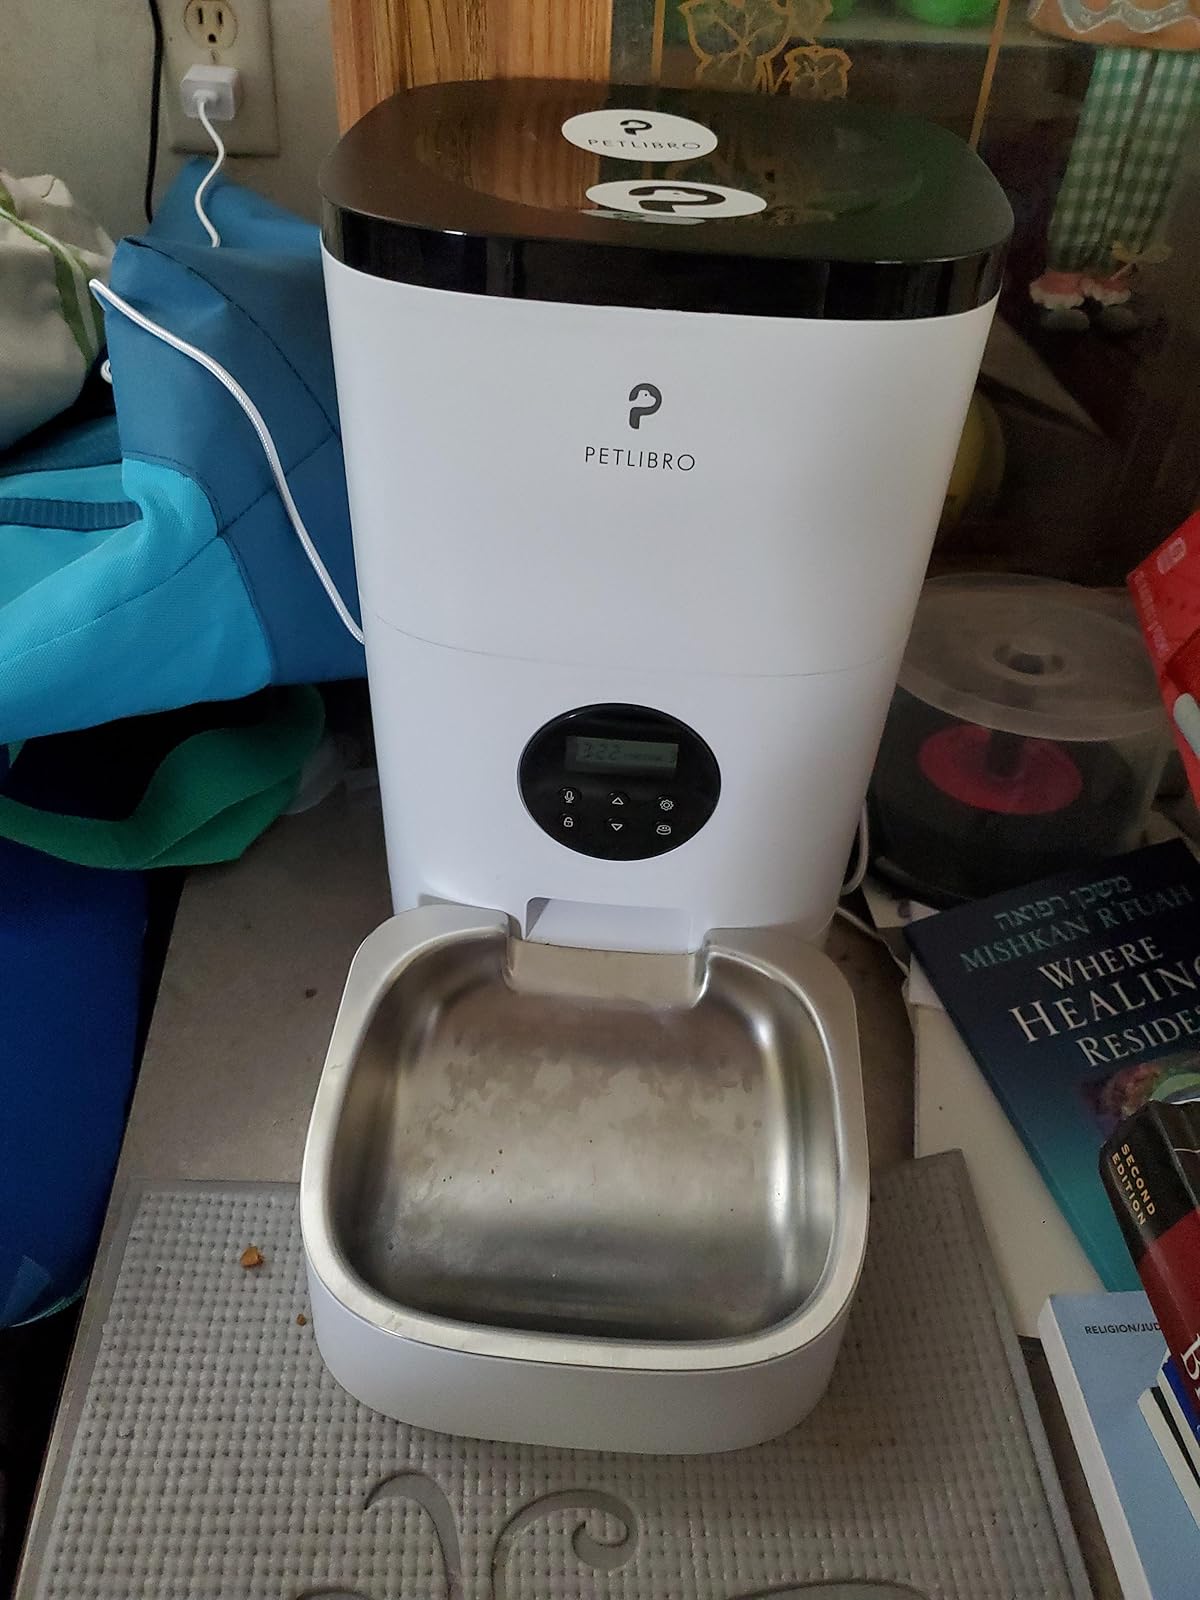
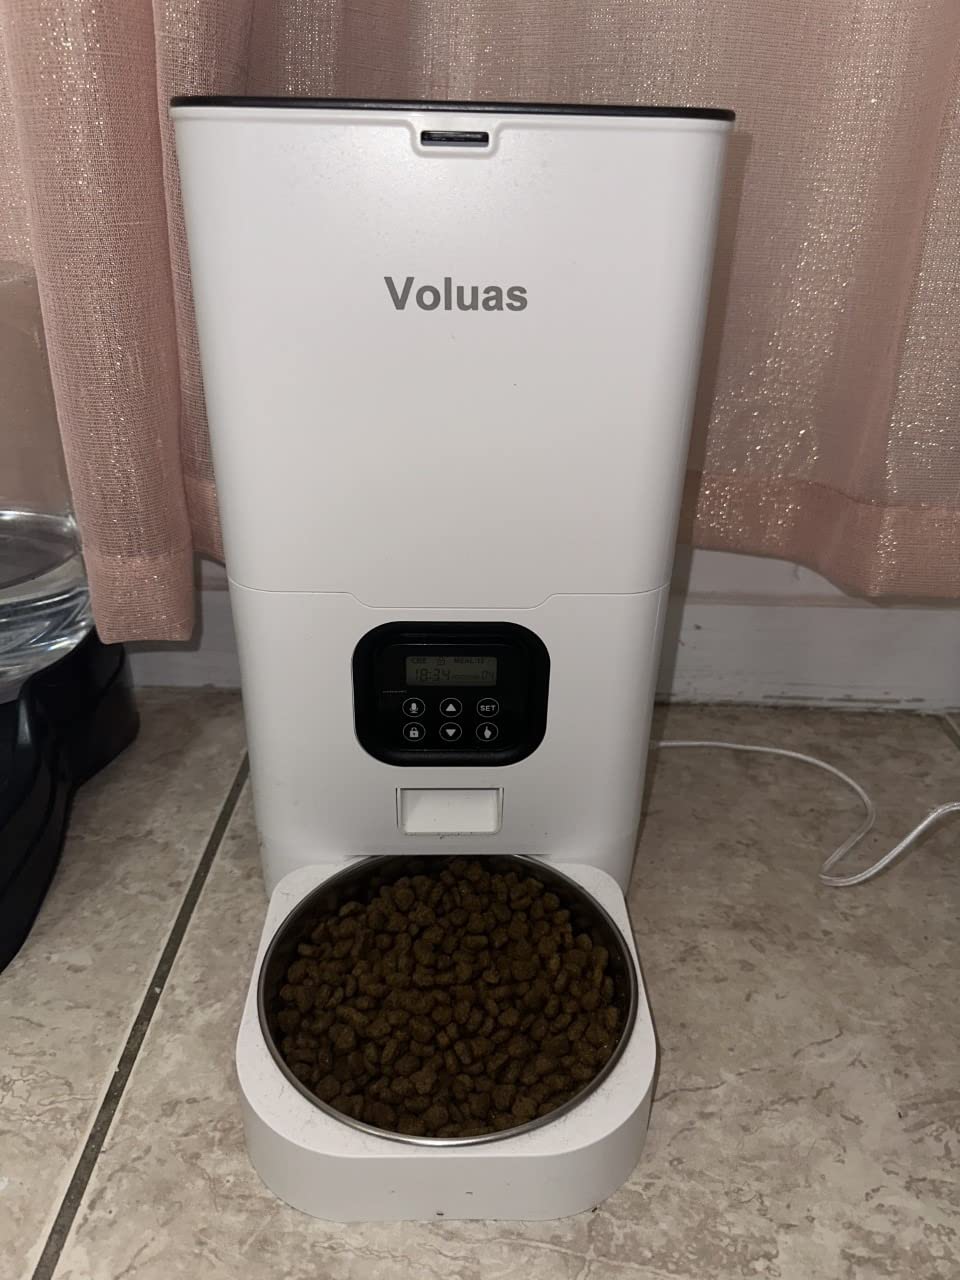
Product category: items_feeder
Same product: no